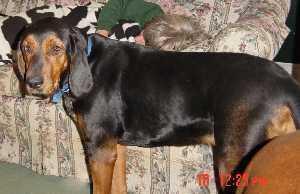
black-and-tan_coonhound